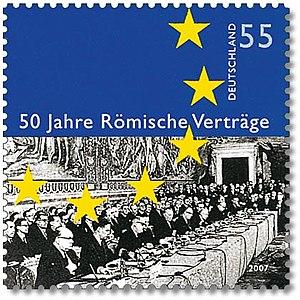
Le traité instituant la Communauté économique européenne, aussi appelé traité de Rome, ou encore traité sur le fonctionnement de l'Union européenne est un traité signé le 25 mars 1957 à Rome entre six pays : Allemagne de l'Ouest, Belgique, France, Italie, Luxembourg et Pays-Bas. Le même jour, les mêmes pays signent le traité Euratom ; les deux traités crééent respectivement la Communauté économique européenne et la Communauté européenne de l'énergie atomique. Le TCEE est élargi en 1973 au Danemark, au Royaume-Uni et à l'Irlande, en 1981 à la Grèce et en 1986 à l'Espagne et au Portugal, soit au total, à terme, un traité entre 12 États. Entré en vigueur le 1ᵉʳ janvier 1958, il institue le marché commun européen et a défini les bases de la politique agricole commune mise en œuvre en 1962. Il est modifié à plusieurs reprises avant de connaître des changements majeurs, avec l'Acte unique européen signé en 1986, puis le traité de Maastricht, signé en 1992 entre les 12 États membres de la CEE et entré en vigueur le 1ᵉʳ novembre 1993. Il prend alors le nom de traité instituant la Communauté européenne.